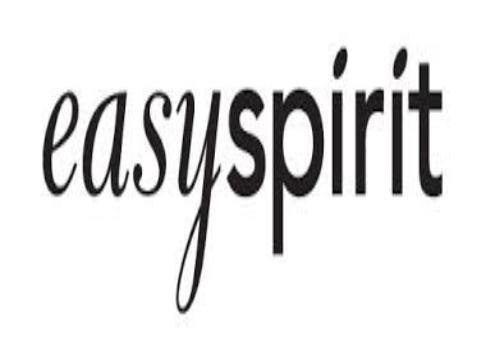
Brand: Easy Spirit
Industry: Clothes